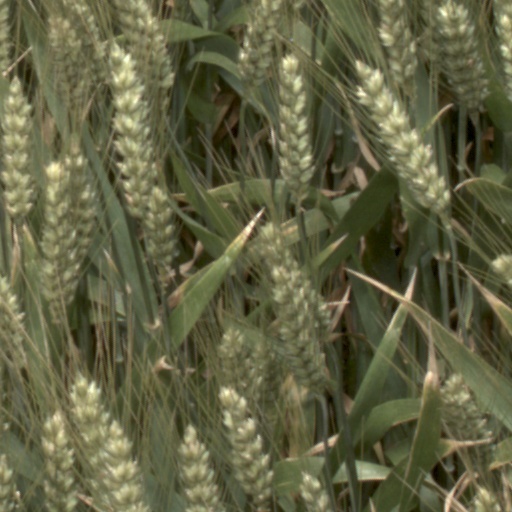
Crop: wheat